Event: Nepal Earthquake
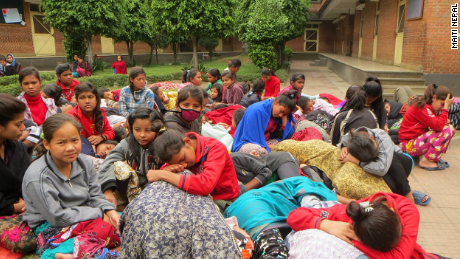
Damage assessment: no_damage